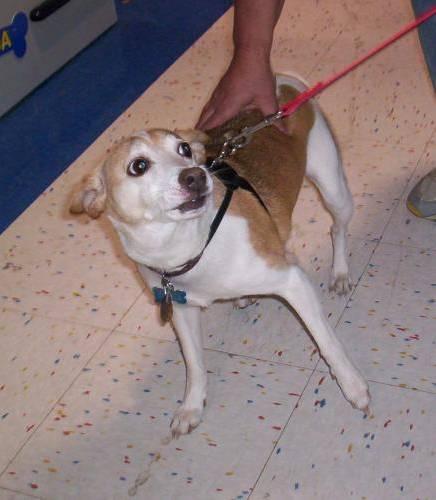
dog